Green Dragon Crescent Blade

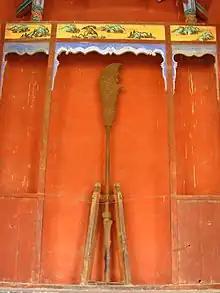
A depiction of the Green Dragon Crescent Blade in Xiezhou Guandi Temple, Yuncheng

The Green Dragon Crescent Blade is a legendary weapon wielded by the Chinese general Guan Yu in the 14th-century historical novel "Romance of the Three Kingdoms". It is a guandao, a type of traditional Chinese weapon.